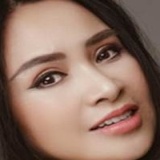
ca sĩ Sĩ Thanh